Artus-Excalibur

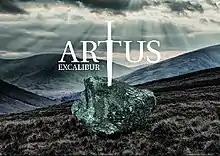

Artus - Excalibur is a musical loosely based on the legends of the 5th/6th-century British monarch King Arthur and his fabled sword, Excalibur. The score is by Frank Wildhorn, with lyrics by Robin Lerner, book by Ivan Menchell, and arrangements and orchestrations by Koen Schoots. The musical had its world premiere at the Theater St. Gallen in St. Gallen, Switzerland on March 15, 2014.